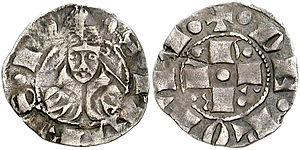
Pierre Roger de Beaufort fut le 201ᵉ pape du 30 décembre 1370 à sa mort sous le nom de Grégoire XI. Il fut le dernier pape français.